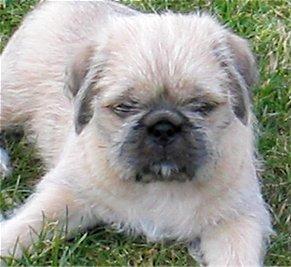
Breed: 361-n000123-Shih_Tzu